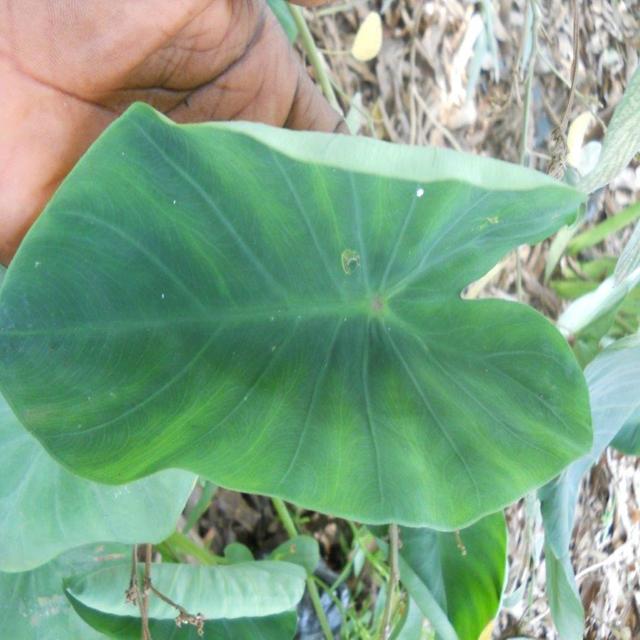
Label: Healthy